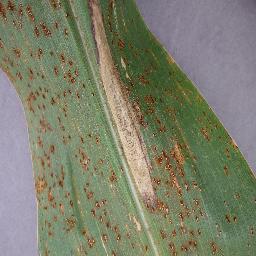
Label: Corn_(Maize)___Northern_Leaf_Blight